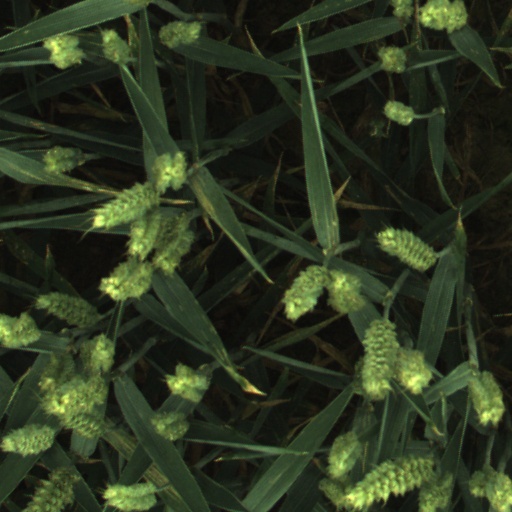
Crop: wheat